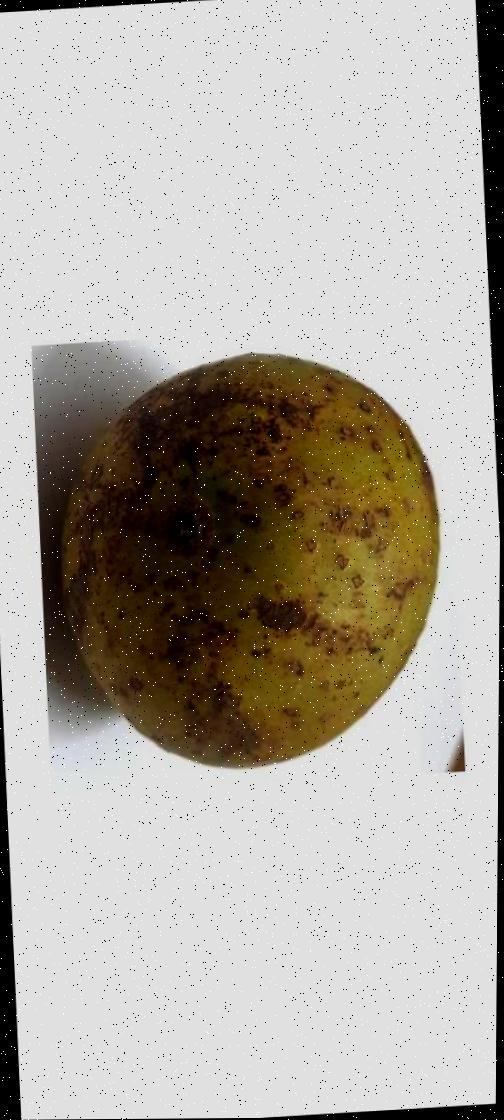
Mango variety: Gourmoti